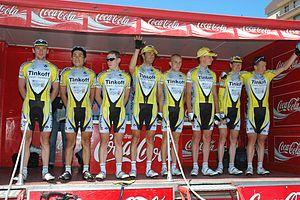
Tinkoff Credit Systems est une équipe cycliste née en 2007 de la fusion de l'équipe continentale russe Tinkoff Restaurants et de l'encadrement de l'ancienne équipe continentale professionnelle LPR. Dès sa formation, elle obtient une licence d'équipe continentale professionnelle. Le patron de l'équipe est Oleg Tinkov, un homme d´affaires russe, dont une entreprise a donné son nom à l´équipe.